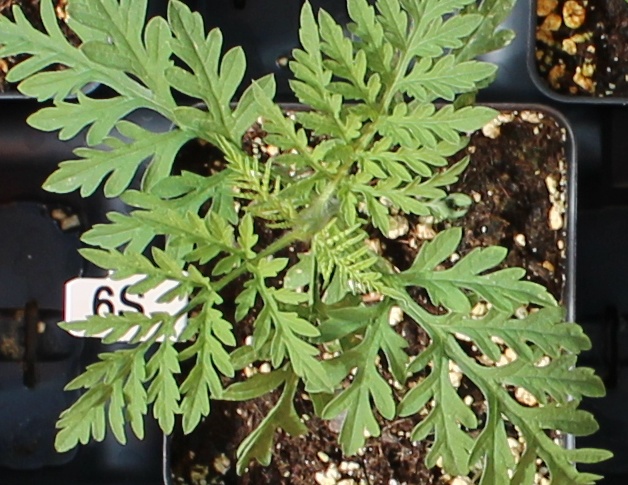
Label: Ragweed